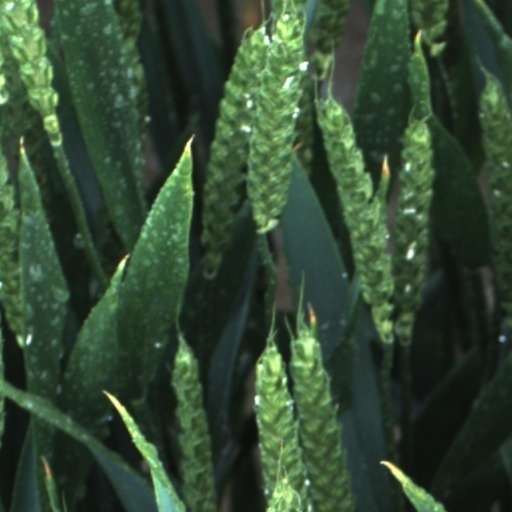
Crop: wheat